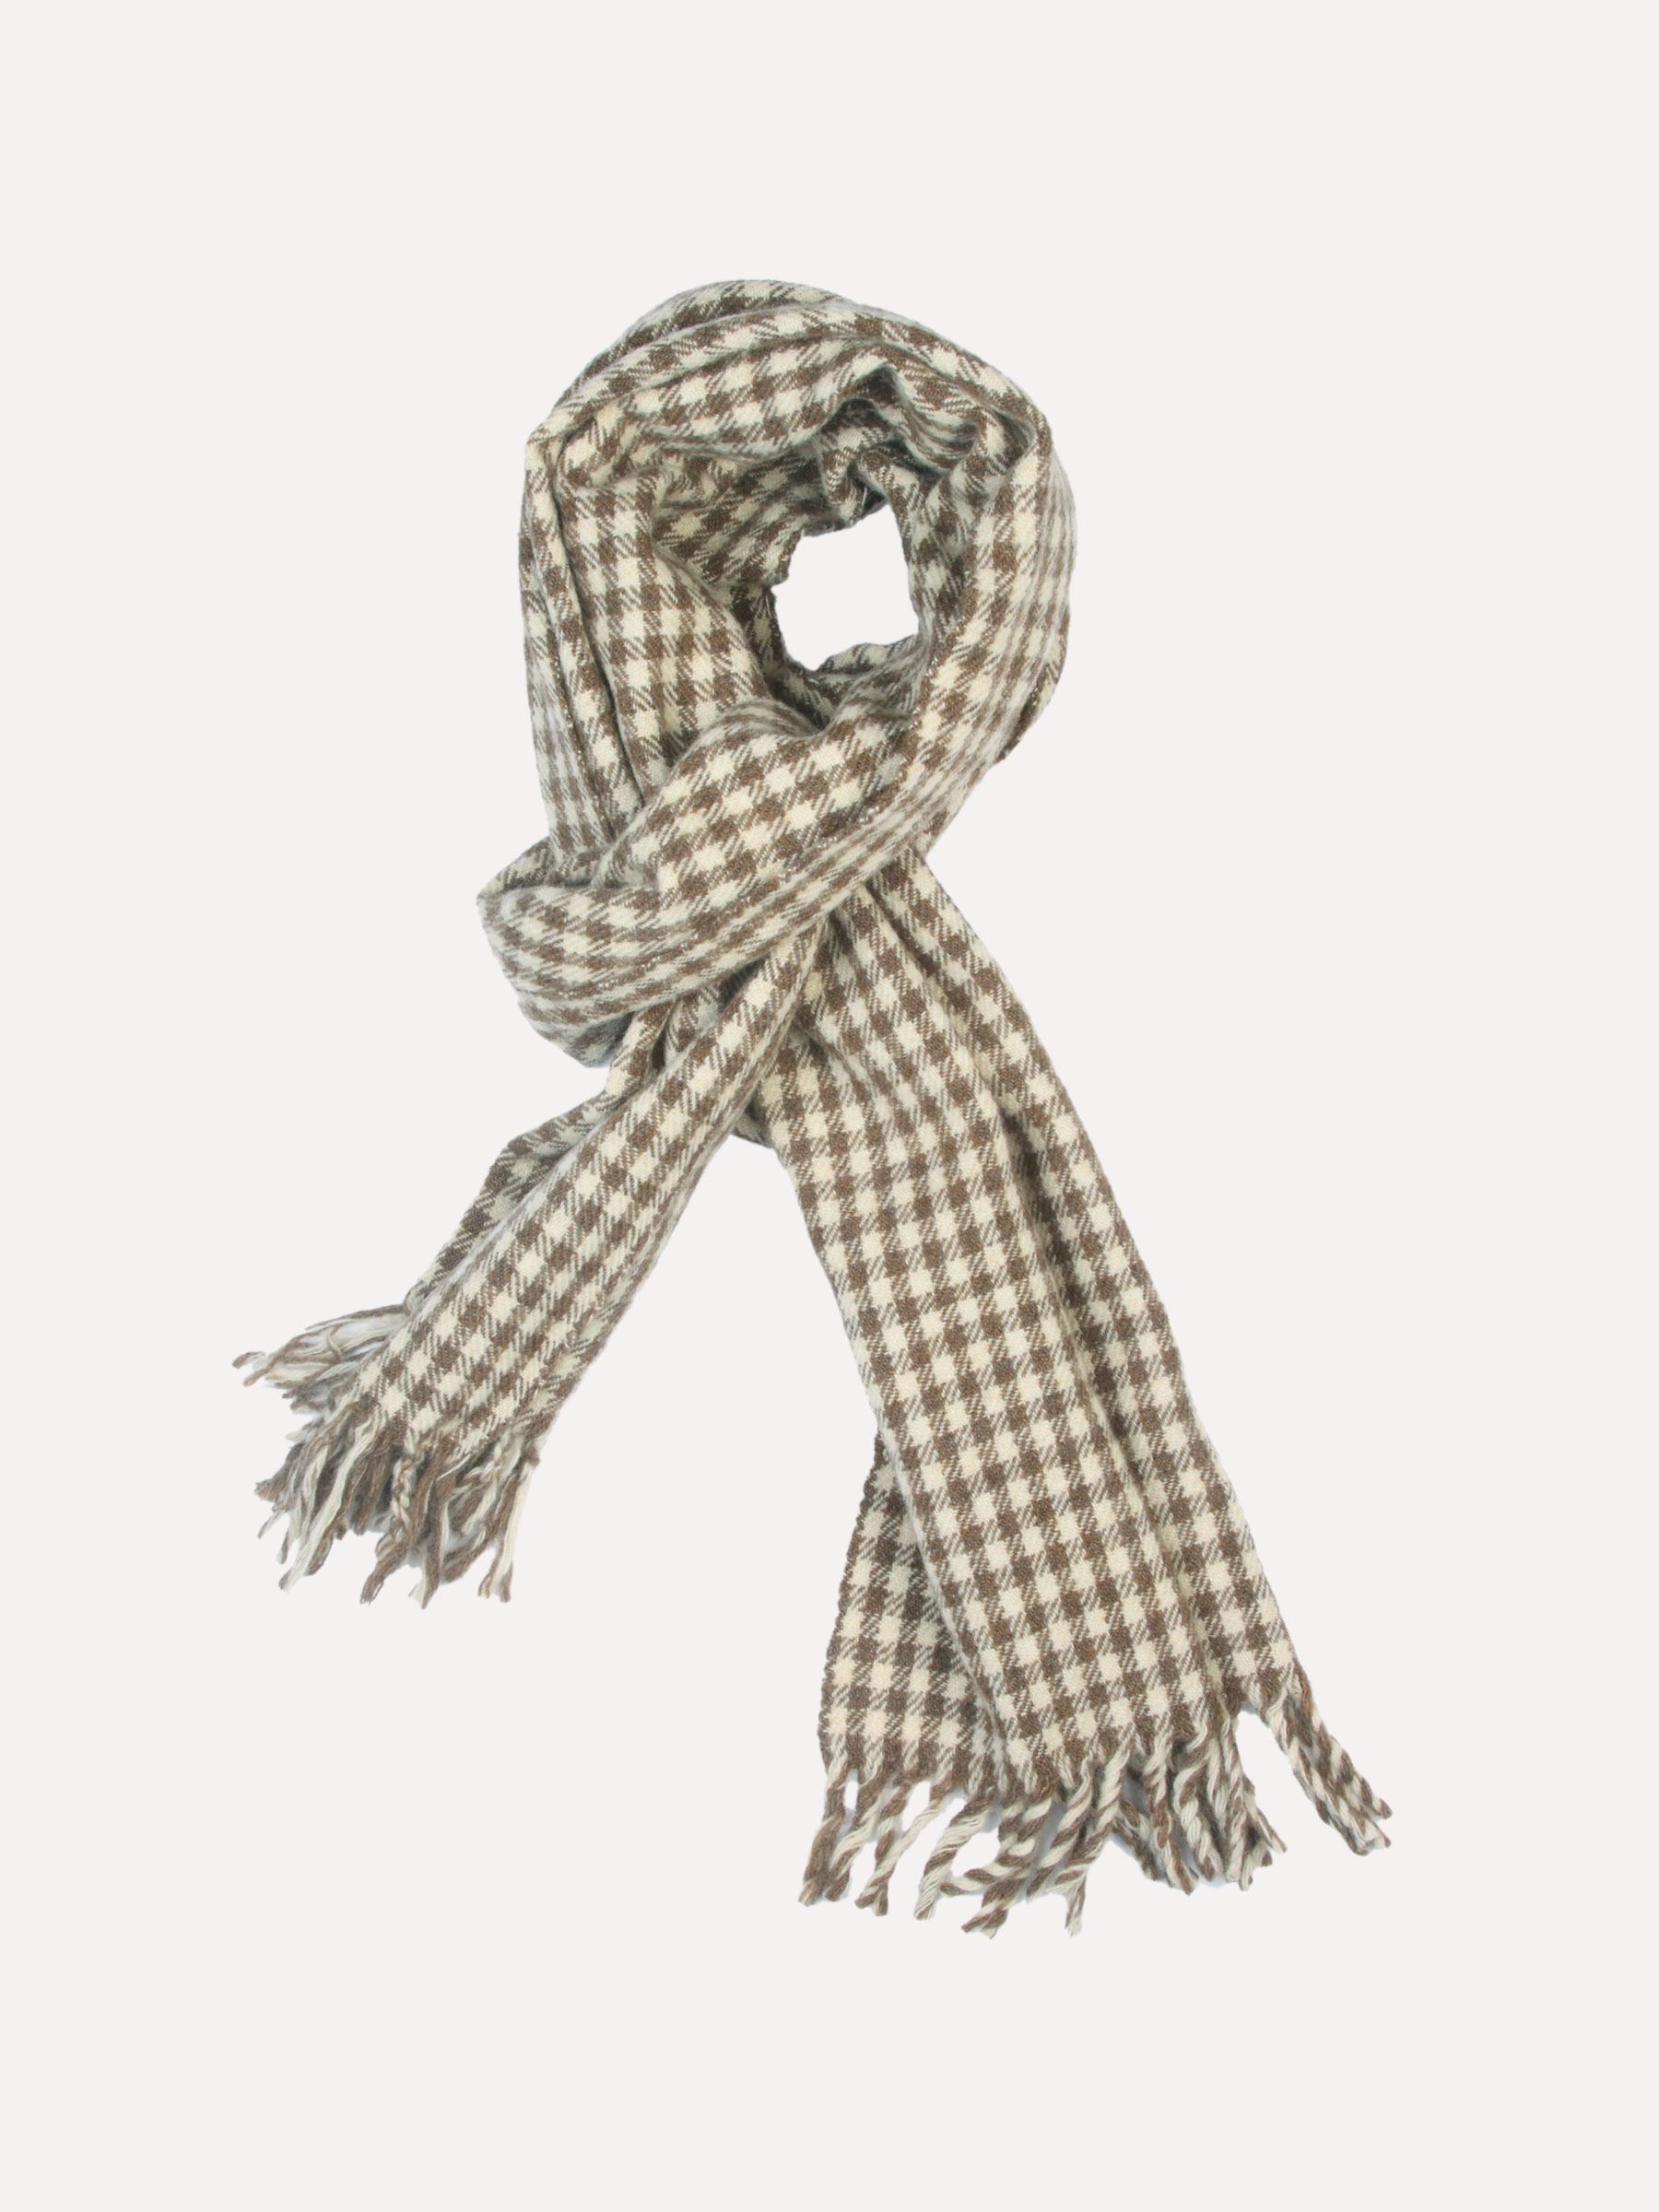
Reid & Taylor Men Check Cream Muffler
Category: Accessories / Mufflers / Mufflers
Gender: Men
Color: Cream
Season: Fall 2011
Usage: Casual